Emma Woodhouse

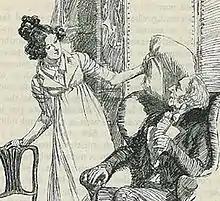
Emma with her father in an illustration by Hugh Thomson

George Knightley is Emma's friend, brother-in-law of her sister Isabella, and ultimately her love interest. At 37, he is significantly older than Emma, and she looks up to him. He often gives her advice and guidance, particularly since Emma's mother is long-dead and her father lacks a firm character. Mr Knightley has a strong moral compass and frequently teases or scolds Emma for her more frivolous pursuits, such as matchmaking. He also disagrees and argues with Emma on occasion, notably about Emma's interference with Harriet Smith and Robert Martin's relationship. Knightley spends most evenings with Emma and her father, taking the short walk from his home to theirs.